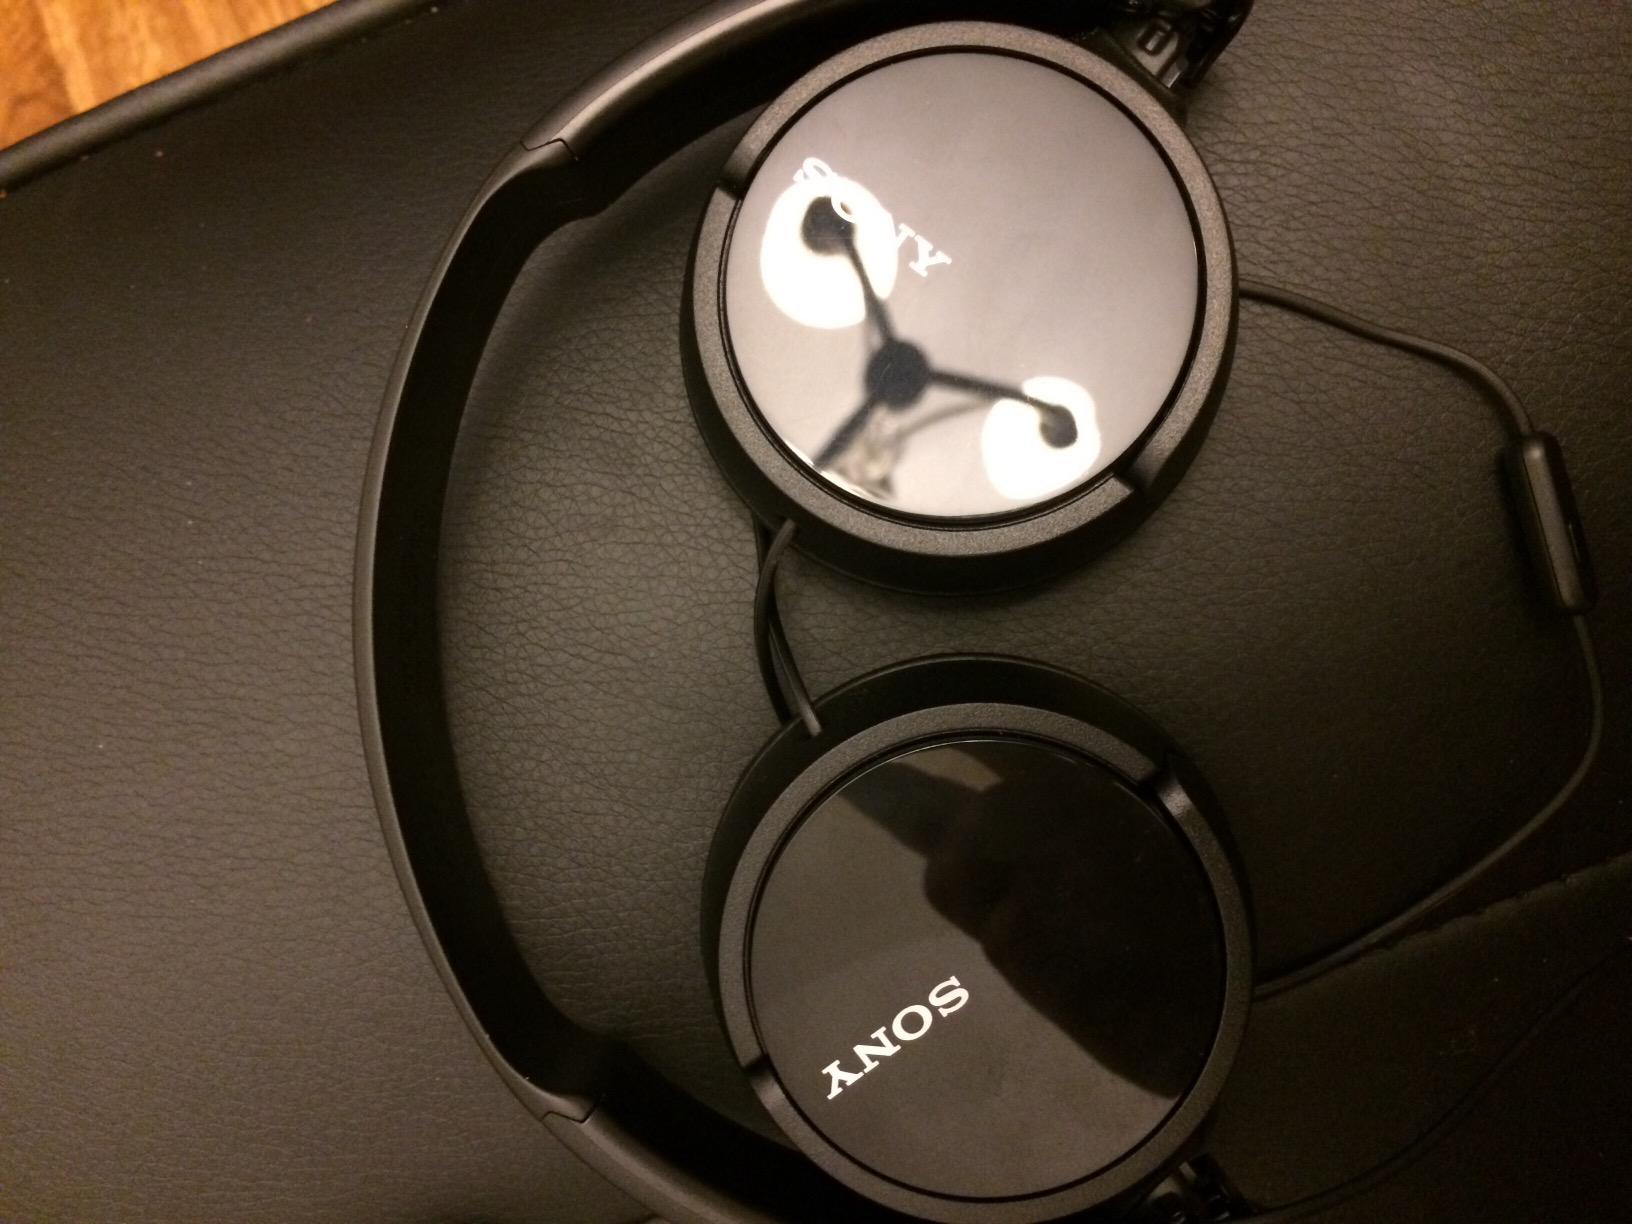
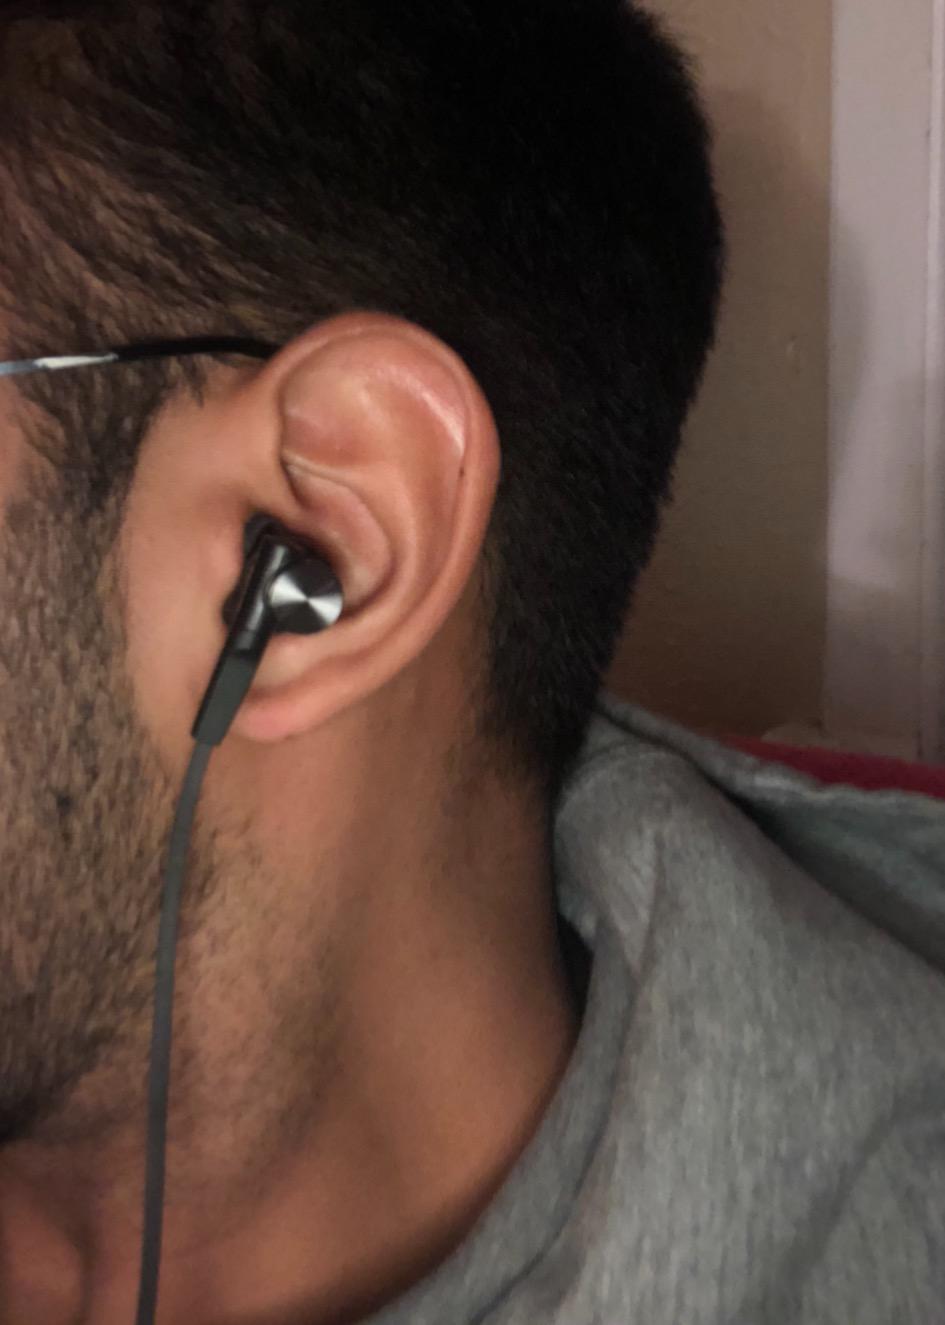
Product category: headphones
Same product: no